Meskhetian Turks

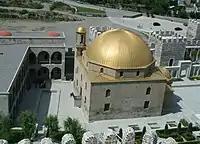
The former Ahmediye Mosque near the Akhaltsikhe Castle was built by the Ottomans in 1749.

In 1989, riots broke out between the Meskhetian Turks who had settled in Uzbekistan and the native Uzbeks. Nationalist resentments against the Meskhetians who had competed with Uzbeks for resources in the overpopulated Fergana Valley boiled over. Hundreds of Meskhetian Turks were killed or injured, nearly 1,000 properties were destroyed and thousands of Meskhetian Turks fled into exile. The majority of Meskhetian Turks, about 70,000, went to Azerbaijan, whilst the remainder went to various regions of Russia (especially Krasnodar Krai), Kazakhstan, Kyrgyzstan and Ukraine.